Özlem Türeci

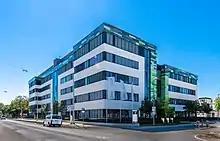

In 2008, Türeci, her husband, and Christoph Huber founded the Mainz-based biotechnology company BioNTech, choosing a name derived from "Biopharmaceutical New Technologies". Türeci has been Chief Medical Officer (CMO) of the company since 2018. As CMO, she is primarily responsible for Clinical Research and Development. From 2009 to 2018, she served as chair of the company's scientific advisory board. Originally, the company focused on the development and manufacturing of active immunotherapies based on Messenger RNA (mRNA) and other technologies for a patient-specific approach to the treatment of cancer and other serious diseases. Along with researchers from TRON, they hired Katalin Karikó, who had developed a way to avoid triggering an inflammatory reaction when injecting an mRNA drug.